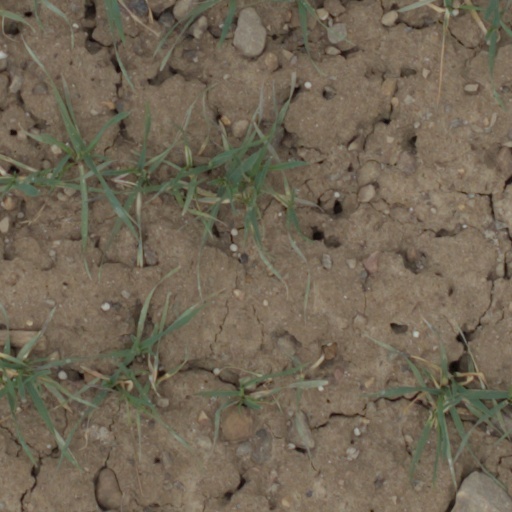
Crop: wheat